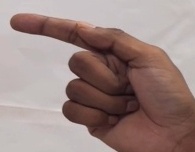
ASL sign: G